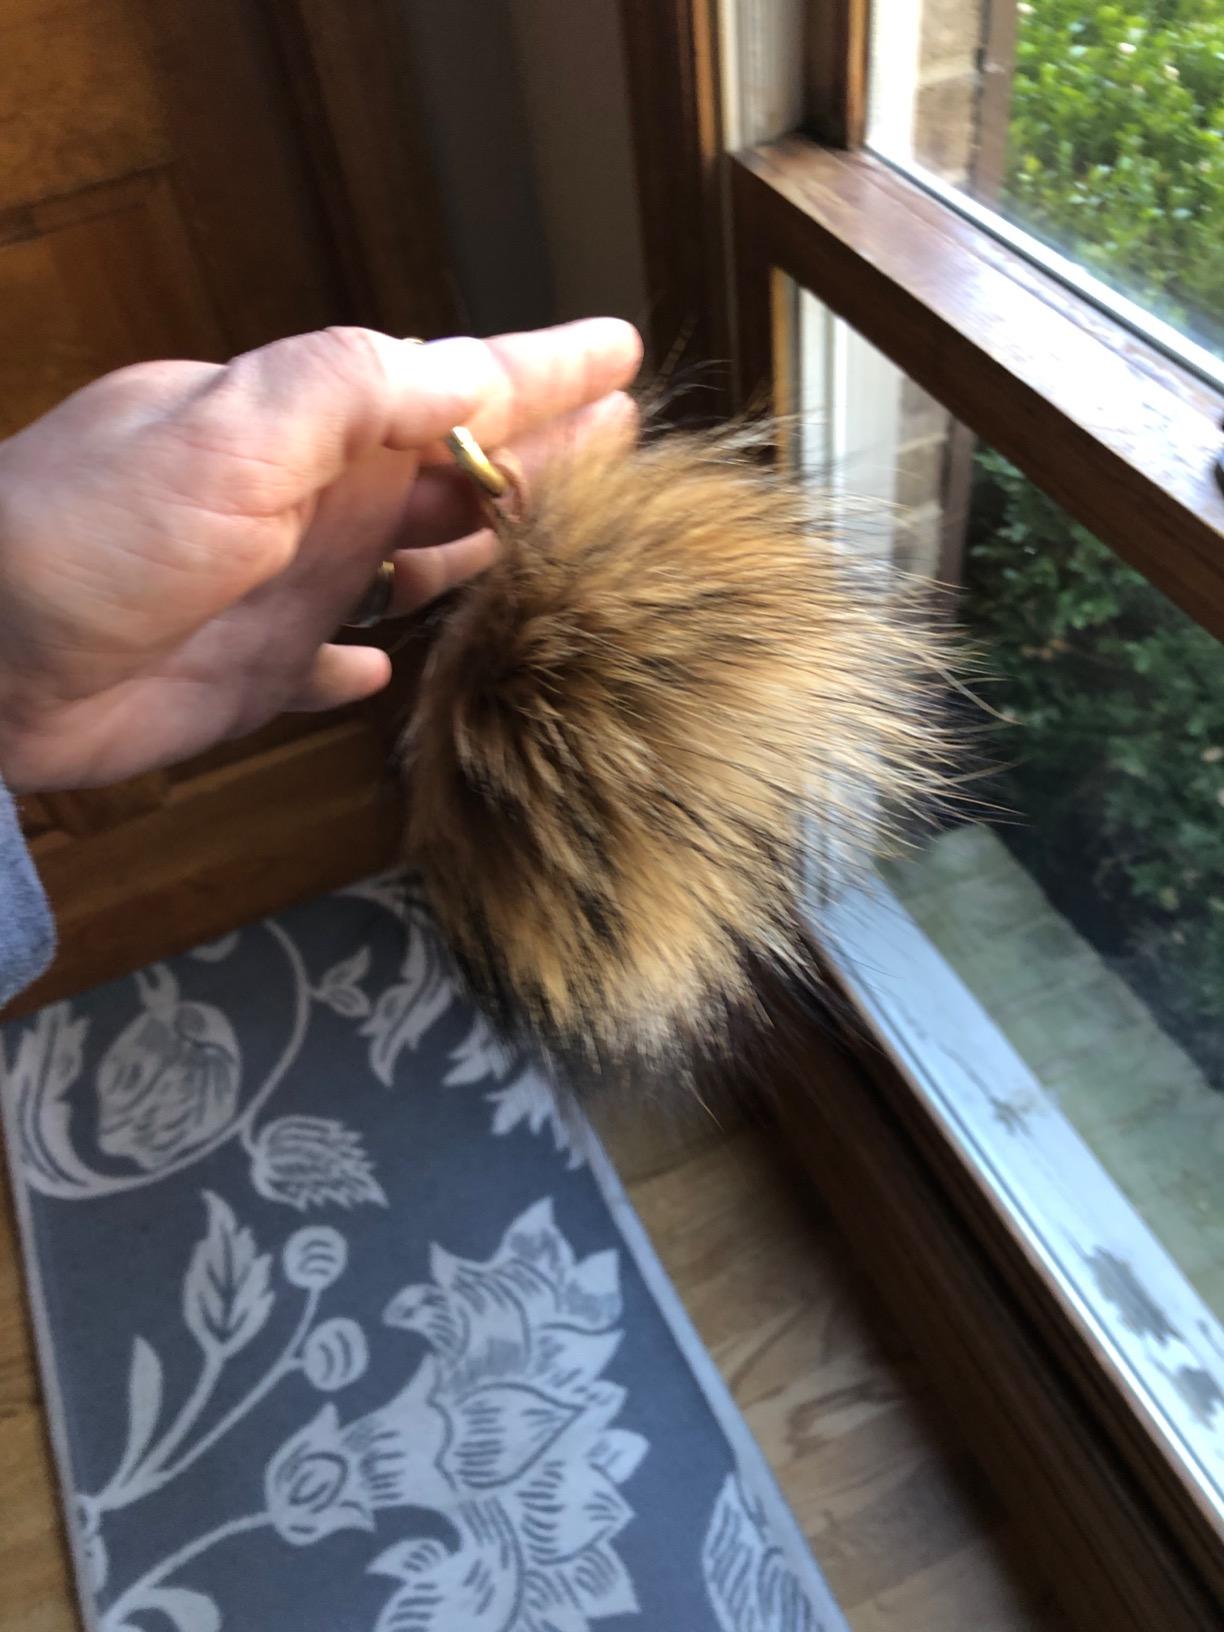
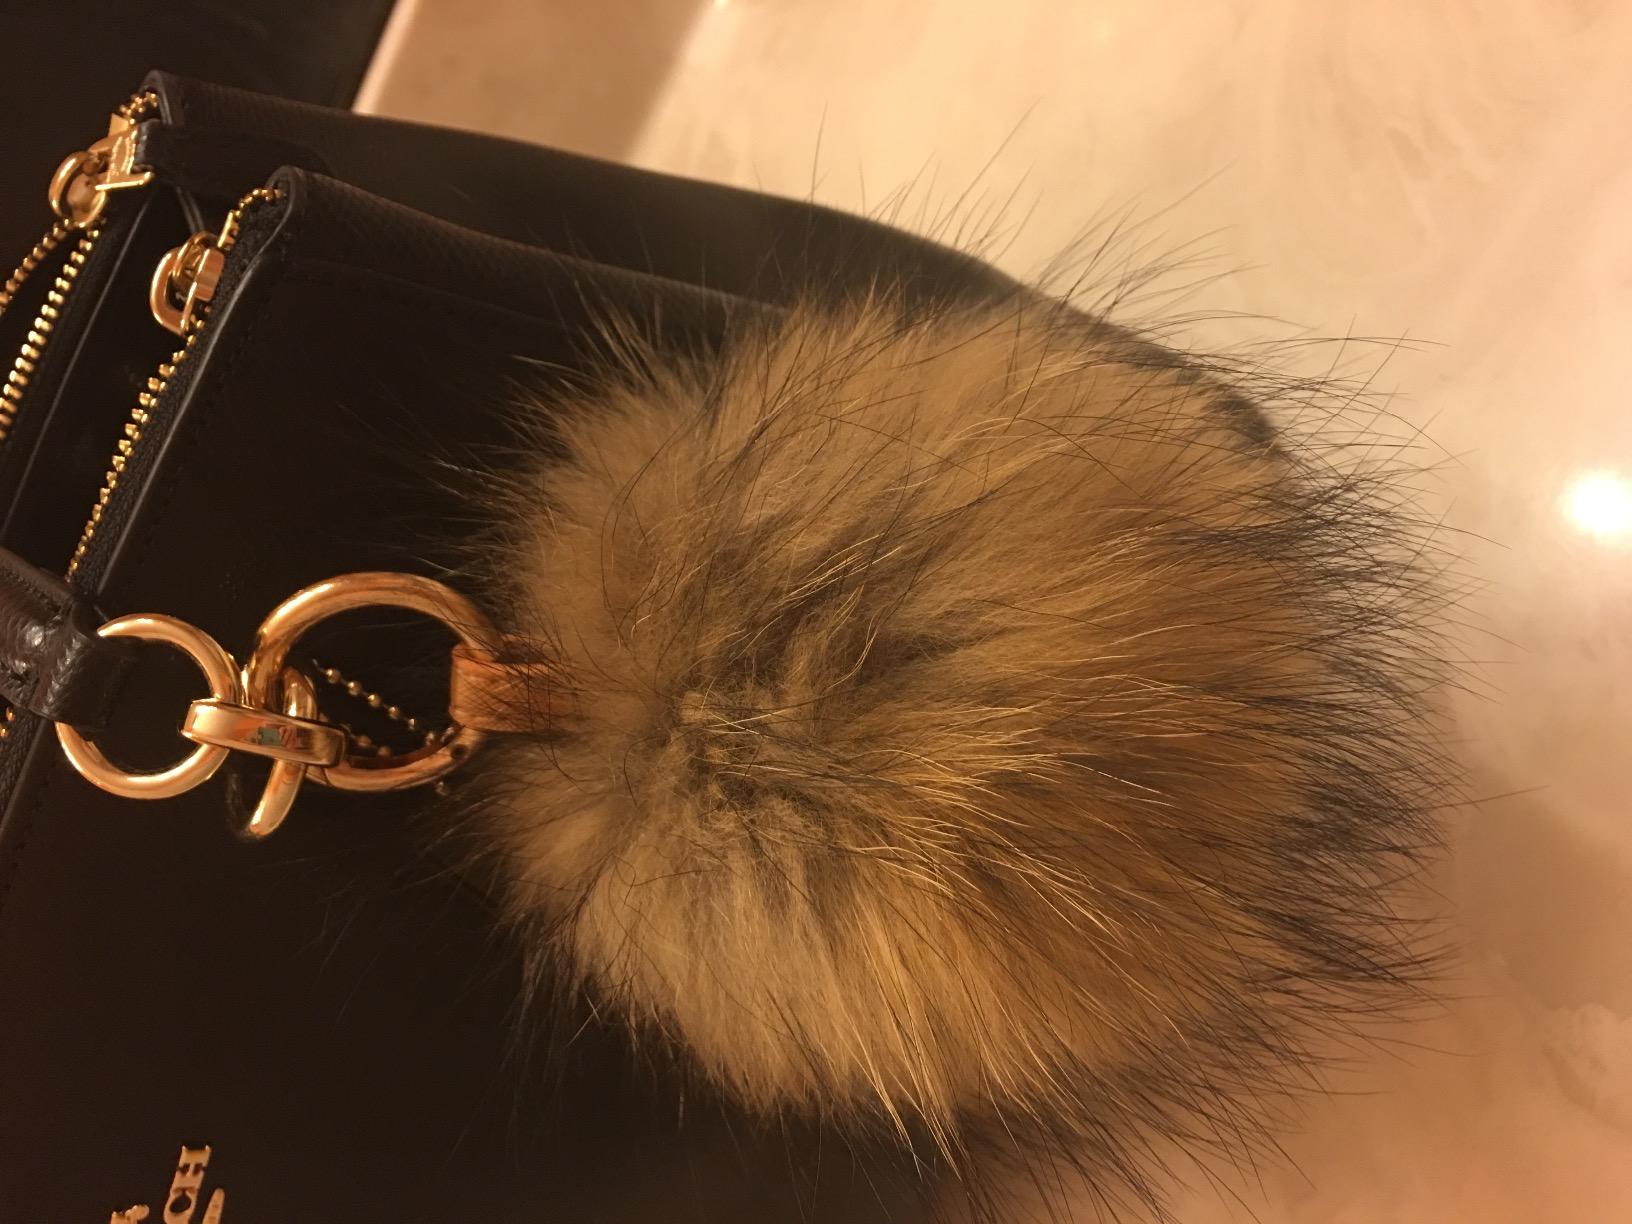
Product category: accessories_keychain
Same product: yes